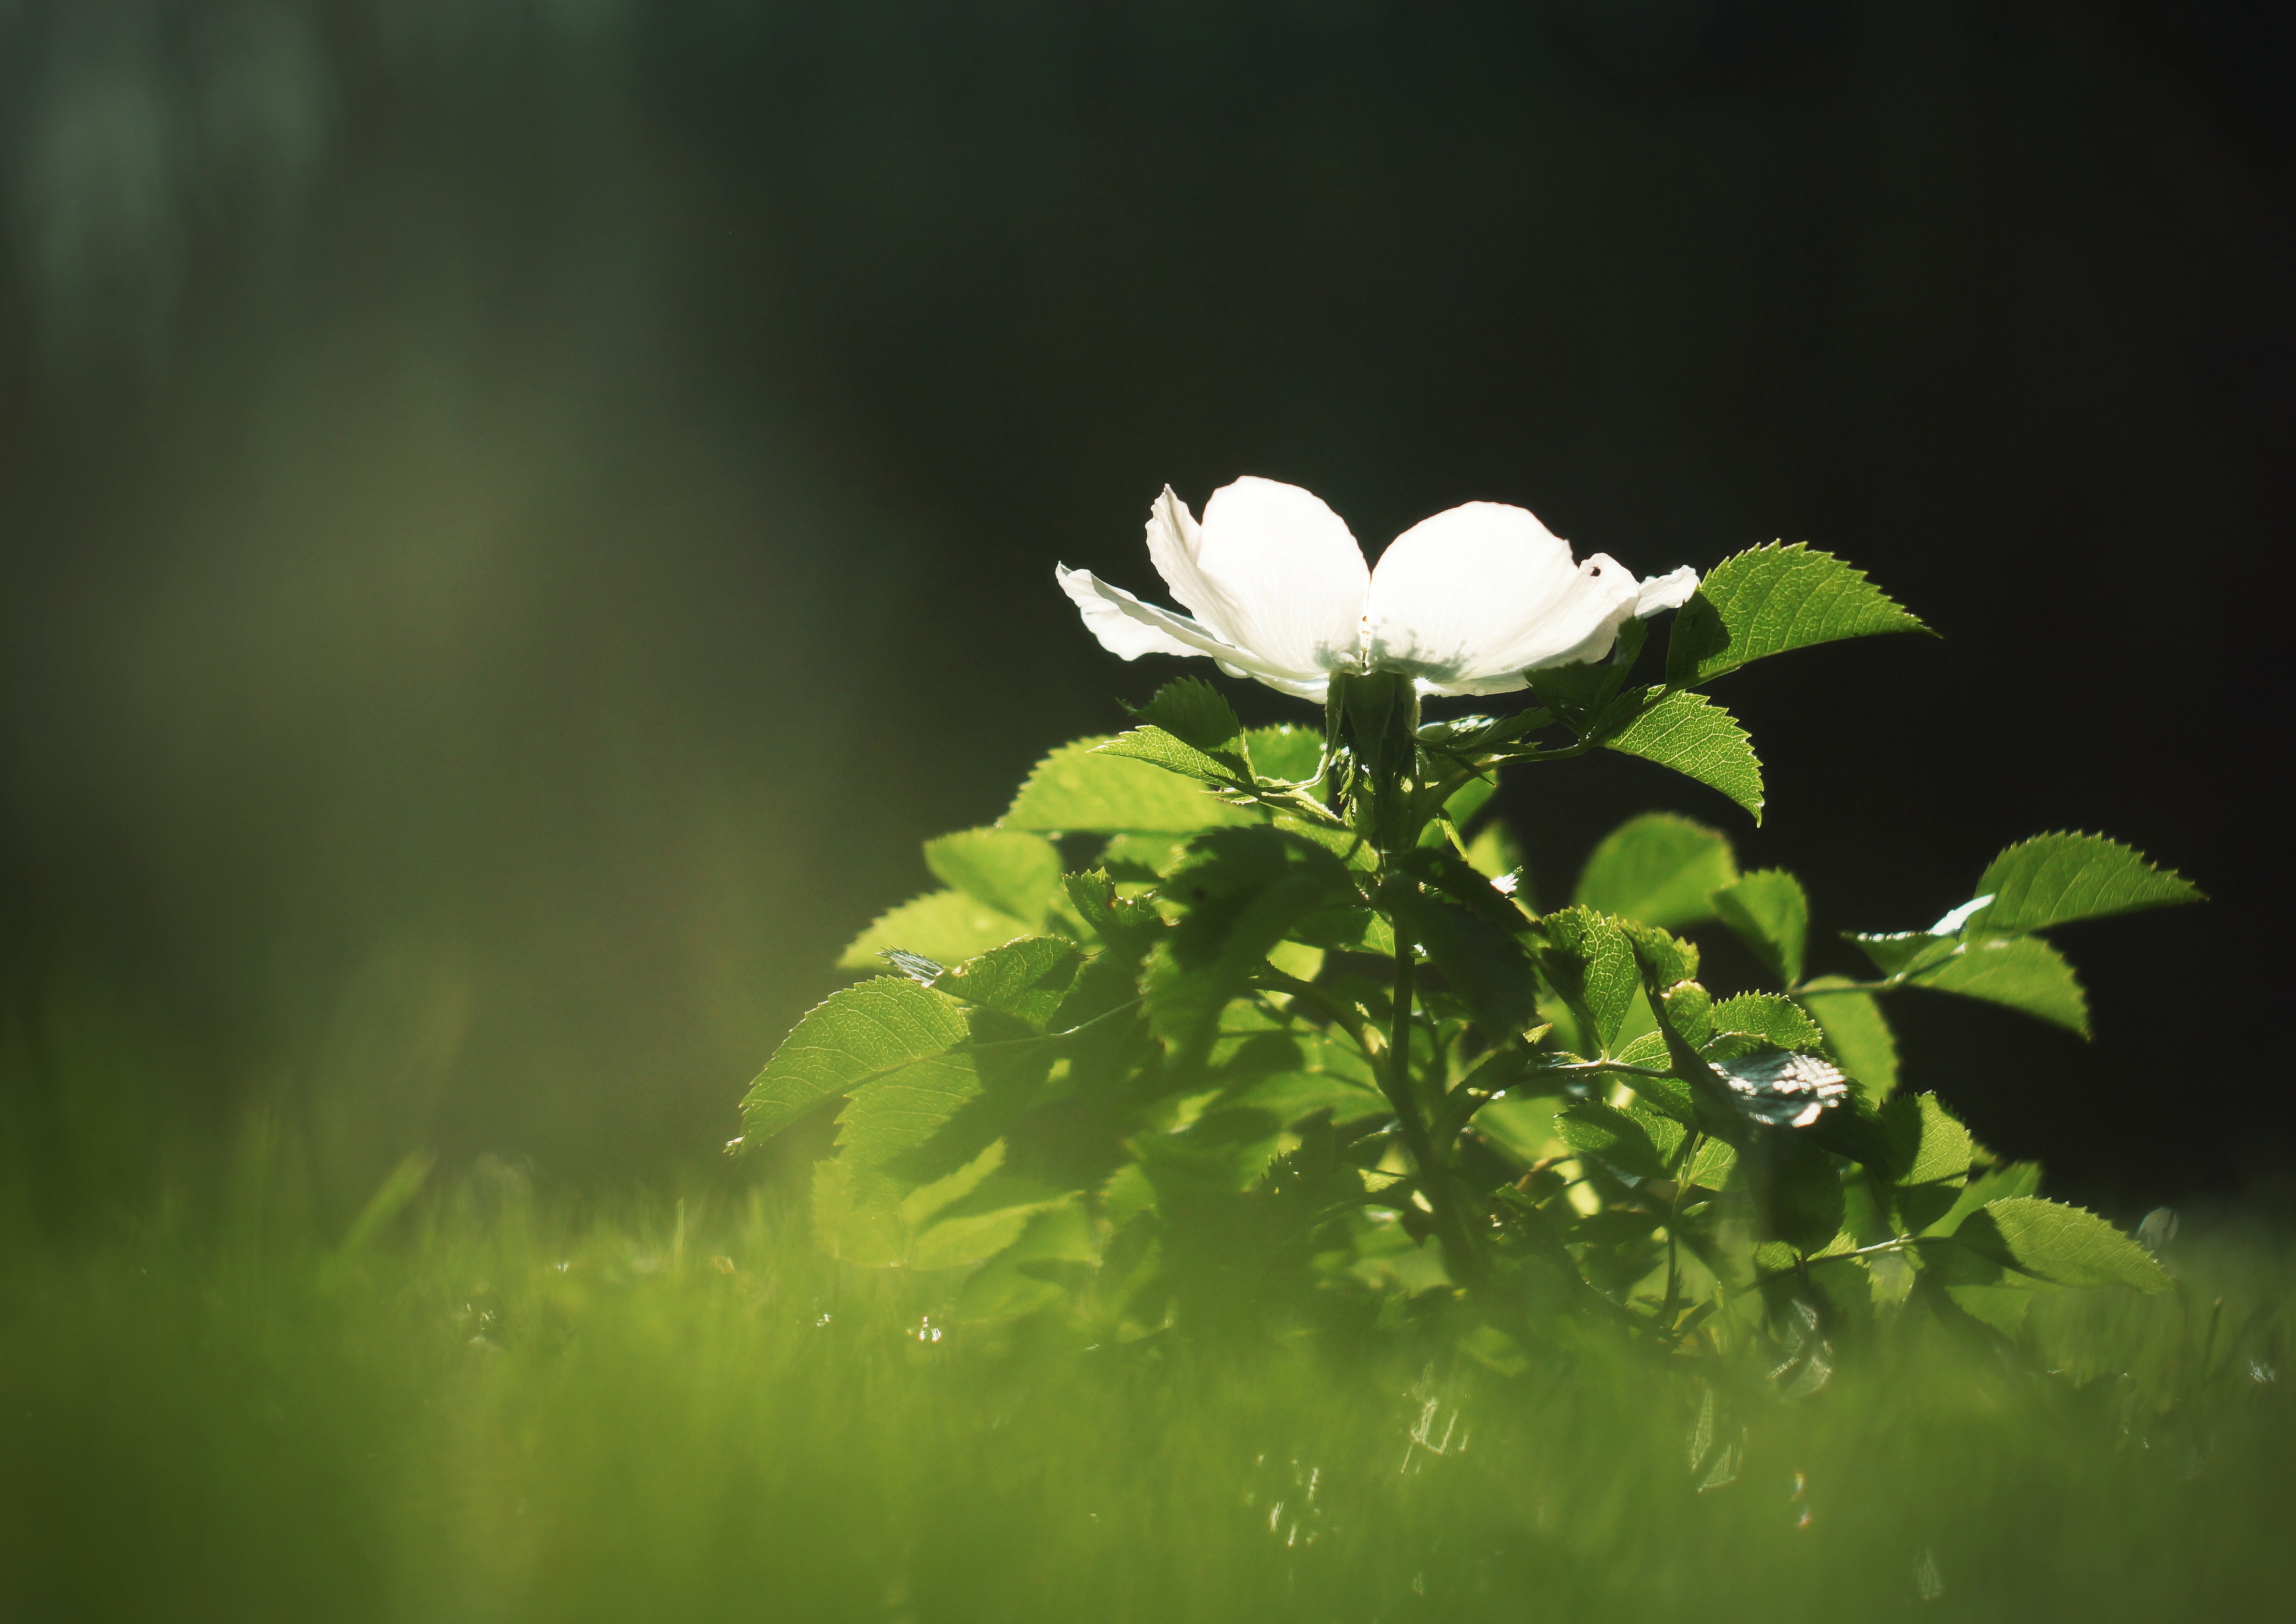
nature, grass, blossom, light, plant, sunlight, leaf, flower, petal, rose, green, reflection, botany, pink, flora, wildflower, close up, hip, macro photography, flowering plant, plant stem, computer wallpaper, land plant